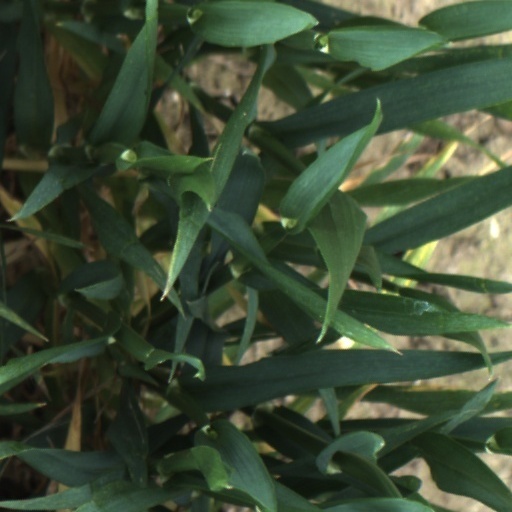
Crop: wheat